Curse

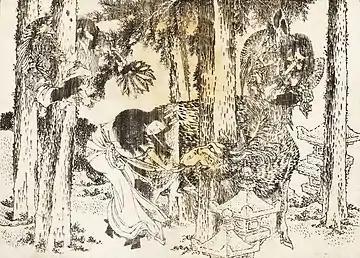
A woman performs a cursing ritual (Hokusai)

A curse (also called an imprecation, malediction, execration, malison, anathema, or commination) is any expressed wish that some form of adversity or misfortune will befall or attach to one or more persons, a place, or an object. In particular, "curse" may refer to such a wish or pronouncement made effective by a supernatural or spiritual power, such as a god or gods, a spirit, or a natural force, or else as a kind of spell by magic (usually black magic) or witchcraft; in the latter sense, a curse can also be called a hex or a jinx. In many belief systems, the curse itself (or accompanying ritual) is considered to have some causative force in the result. To reverse or eliminate a curse is sometimes called "removal" or "breaking", as the spell has to be dispelled, and often requires elaborate rituals or prayers.